Martial arts

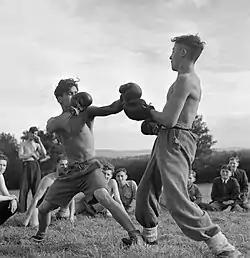
Boxing in 1943

Certain traditional combat sports and fighting styles exist all over the world, rooted in local culture and folklore. The most common of these are styles of folk wrestling, some of which have been practiced since antiquity and are found in the most remote areas. Other examples include forms of stick fighting and boxing. While these arts are based on historical traditions of folklore, they are not "historical" in the sense that they reconstruct or preserve a historical system from a specific era. They are rather contemporary regional sports that coexist with the modern forms of martial arts sports as they have developed since the 19th century, often including cross-fertilization between sports and folk styles; thus, the traditional Thai art of muay boran developed into the modern national sport of muay Thai, which in turn came to be practiced worldwide and contributed significantly to modern hybrid styles like kickboxing and mixed martial arts. Singlestick, an English martial art can be seen often used in morris dancing. Many European dances share elements of martial arts with examples including Ukrainian Hopak, Polish Zbójnicki (use of ciupaga), the Czech dance odzemek, and the Norwegian Halling.